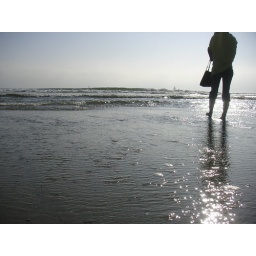
me walking in the water